Los Angeles International Airport

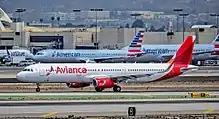
An Avianca Airbus A321 with two American Airlines and one JetBlue aircraft in the background

The distinctive Theme Building in the Googie style was built in 1961 and resembles a flying saucer that has landed on its four legs. A restaurant with a sweeping view of the airport is suspended beneath two arches that form the legs. The Los Angeles City Council designated the building a Los Angeles Historic-Cultural Monument in 1992. A $4 million renovation, with retro-futuristic interior and electric lighting designed by Walt Disney Imagineering, was completed before the Encounter Restaurant opened there in 1997 but is no longer in business. Visitors are able to take the elevator up to the observation deck of the "Theme Building", which had previously been closed after the September 11, 2001 attacks for security reasons. A memorial to the victims of the 9/11 attacks is located on the grounds, as three of the four hijacked planes were originally destined for LAX. The Bob Hope USO expanded and relocated to the first floor of the Theme Building in 2018.